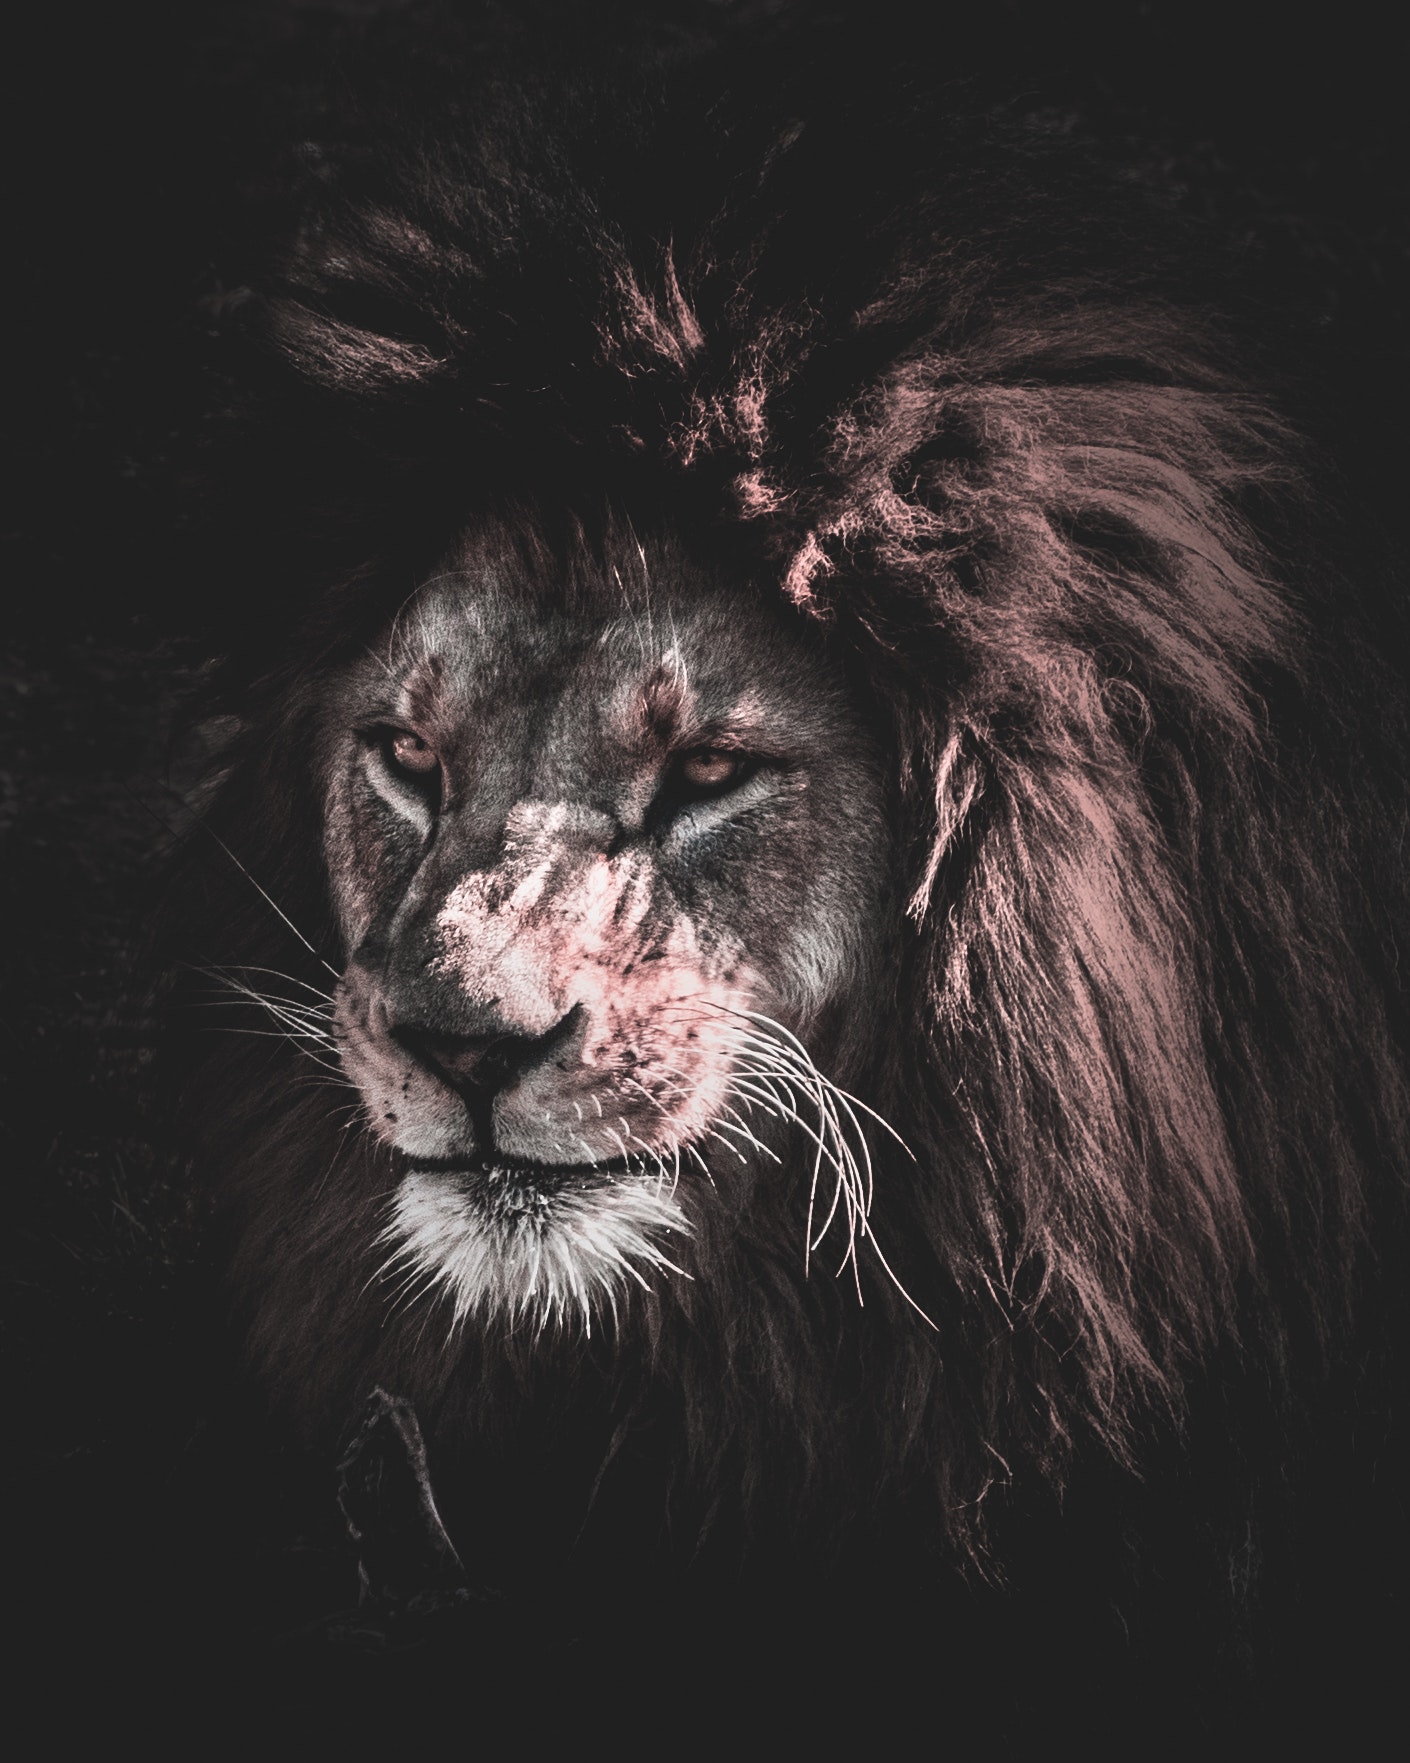
lion, felidae, whiskers, big cats, snout, carnivore, darkness, black and white, wildlife, fur, photography, illustration